Jean-Louis Gagnaire

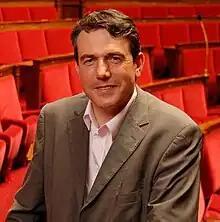
Jean-Louis Gagnaire

Jean-Louis Gagnaire (born April 29, 1956 in Saint-Étienne, Loire) was a member of the National Assembly of France from 2007 to 2017. He represented Loire's 2nd constituency, as a member of the Socialiste, radical, citoyen et divers gauche.